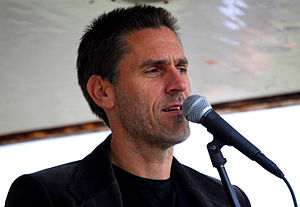
Tommy Svindal Larsen
Tommy Svindal Larsen er en norsk tidligere fodboldspiller.